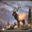
Label: deer